Irving Street Kitchen

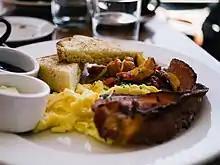
Scrambled eggs, bacon, and toast on a plate in a restaurant.

Irving Street Kitchen was opened by restaurateurs Doug Washington, Mitch Rosenthal, and Steve Rosenthal. Washington and the Rosenthal brothers knew each other from working at Wolfgang Puck's restaurant Postrio, and had previous success with other restaurants they operated in San Francisco. Wanting to expand their restaurant group, the three partners sought out another city to expand to. According to Washington, he settled on opening a restaurant in Portland because he felt like the city's atmosphere matched with his and the other owners' tastes. Originally conceptualized under the temporary name of Crane Tavern, Washington and the Rosenthals envisioned a restaurant that had "a local-farmer bent, Southern undertones and a taste of American regional food, with our sensitivities". The three of them signed a minimum ten-year lease in the Pearl District in 2010, taking the place of another restaurant that had closed. Chef Sarah Schafer, who was chef de cuisine at the Washington and Rosenthal–owned Anchor & Hope, was persuaded to move from San Francisco to become the new restaurant's executive chef.